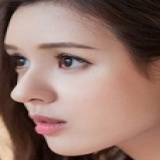
diễn viên Trương Dư Hi